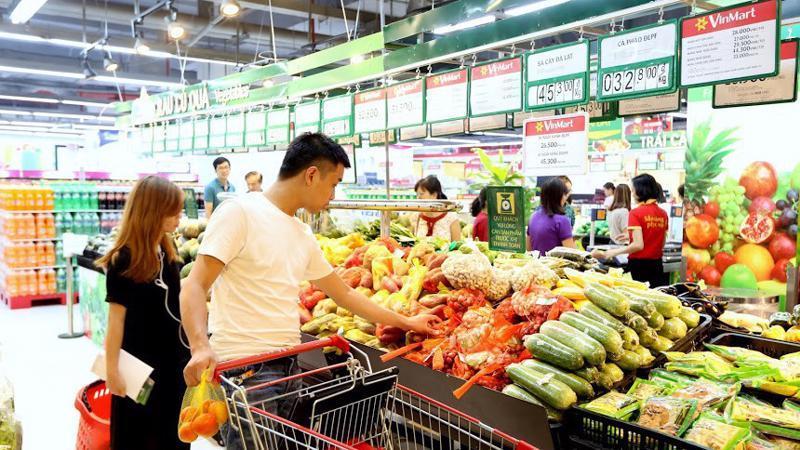
có một chàng trai đang cầm trên tay một cái túi màu vàng